Columbia Law School

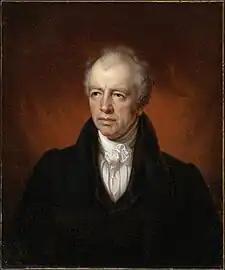
James Kent

The teaching of law at Columbia reaches back to the 18th century. Graduates of the university's colonial predecessor, King's College, included such notable early American judicial figures as John Jay, who would later become the first Chief Justice of the United States. Columbia College appointed its first professor of law, James Kent, in 1793. The lectures of Chancellor Kent in the course of four years had developed into the first two volumes of his Commentaries, the second volume being published November 1827. Kent did not, however, succeed in establishing a law school or department in the college. Thus, the formal instruction of law as a course of study did not commence until the middle of the 19th century.